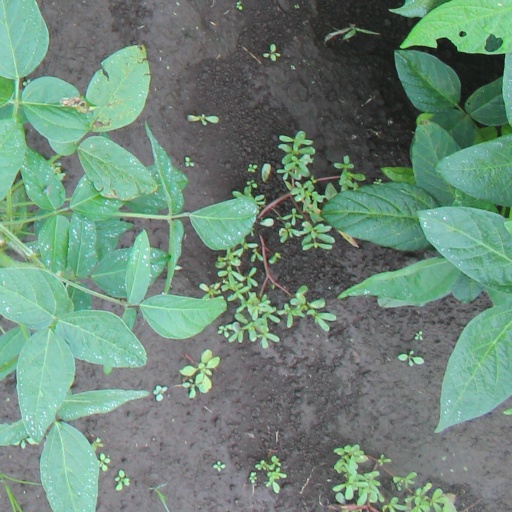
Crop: soybean